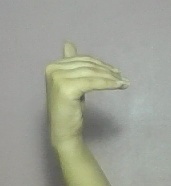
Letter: khaa